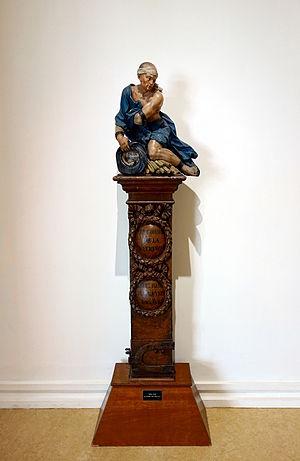
Tronc aux esclaves au musée des beaux-arts de Dunkerque.
Alors que l'esclavage recule en Europe du fait de l'extension du christianisme, sans toutefois disparaître, il prend son essor dans les colonies américaines. Dès la fin du XVᵉ siècle, pour son deuxième voyage Christophe Colomb emporta en Amérique les premiers esclaves. Au XVIᵉ siècle, la culture de la canne à sucre au Brésil entraîna les premières déportations massives. L'époque moderne est donc marquée par la traite transatlantique et le commerce triangulaire, en même temps que par l'ébauche du mouvement abolitionniste sous les Lumières.